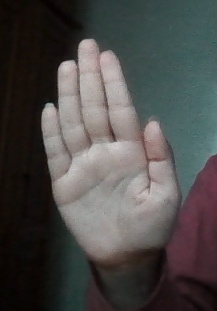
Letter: seen